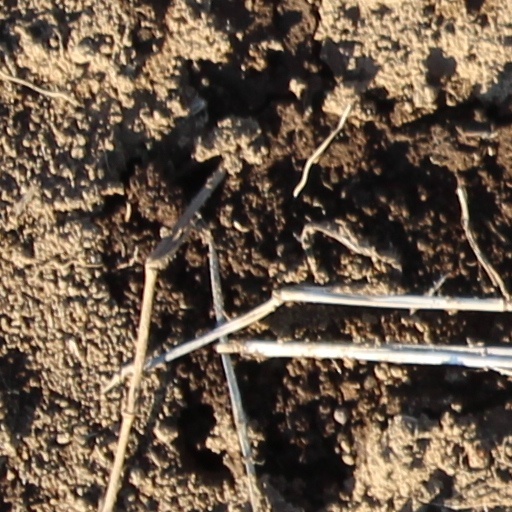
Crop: wheat